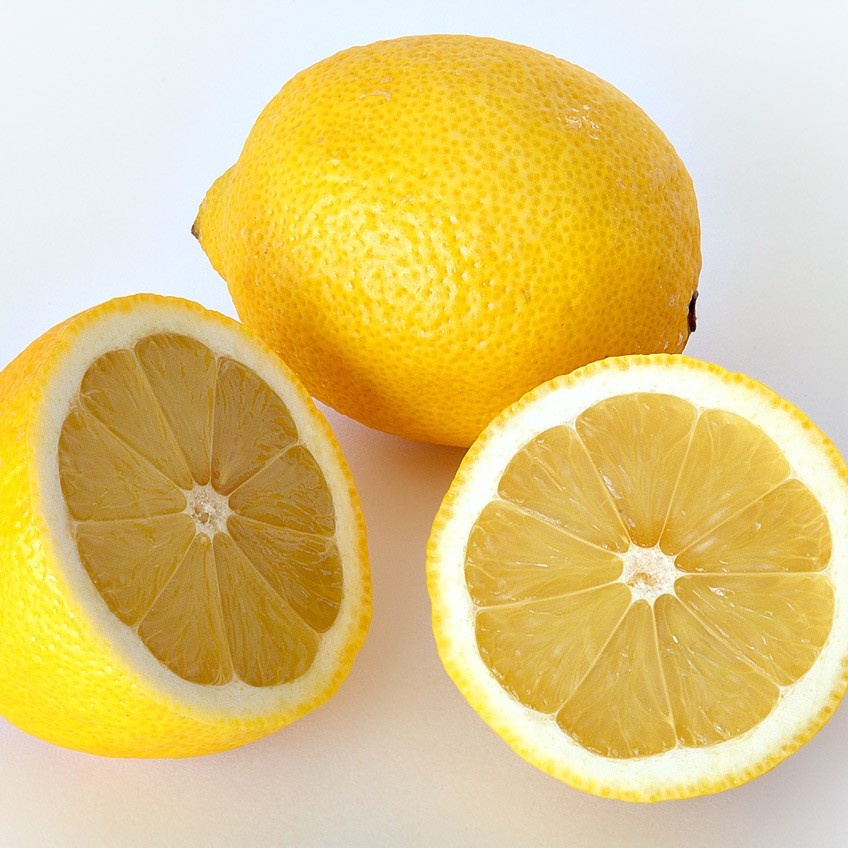
Limoni Biologici - Spedizione compresa
Limoni Biologici consegnati freschissimi entro 72 ore dalla raccolta. Confezione da 12 o 17 kg. Spedizione gratis. I Limoni siciliani coltivati a Ribera I nostri Limoni Biologici Martusella sono degli agrumi dalle caratteristiche eccezionali: hanno una polpa succosa e un profumo intenso. Puoi acquistarli online direttamente dal produttore che garantisce un frutto fresco, appena raccolto. I Limoni Martusella sono caratterizzati da un'elevata quantità di succo e sono conosciuti per l'alta qualità degli oli essenziali; maturano da ottobre a marzo; sono di forma ellittica; hanno un colore che va dal verde chiaro al giallo; sono di dimensione medio-grossa; contengono pochi semi; sono ottimi per condire al meglio le vostre pietanze. Questi limoni rientrano ormai tra gli agrumi più importanti della dieta mediterranea. L'olio essenziale dei limoni grazie alle sue proprietà benefiche viene utilizzato per molteplici scopi: come calmante, antisettico, depurativo e tonificante. Confezione da 11 Kg: 2,27€/Kg Confezione da 16 Kg: 1,93€/Kg
Brand: Azienda Agricola Vincenzo Sarullo
Category: Food, Beverages & Tobacco > Food Items > Fruits & Vegetables > Fresh & Frozen Fruits > Citrus Fruits > Lemons